Levothyroxine

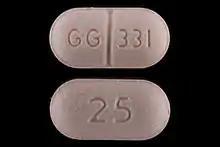
Generic levothyroxine, 25-μg oral tablet

Dosages vary according to the age groups and the individual condition of the person, body weight, and compliance with the medication and diet. Other predictors of the required dosage are sex, body mass index, deiodinase activity (SPINA-GD), and etiology of hypothyroidism. Annual or semiannual clinical evaluations and TSH monitoring are appropriate after dosing has been established. Levothyroxine is taken on an empty stomach about half an hour to an hour before meals. As such, thyroid replacement therapy is usually taken 30 minutes prior to eating in the morning. For patients with trouble taking levothyroxine in the morning, bedtime dosing is effective, as well. A study in 2015 showed greater efficacy of levothyroxine when taken at bedtime. Doses of levothyroxine that normalize serum TSH may not normalize abnormal levels of LDL cholesterol and total cholesterol.